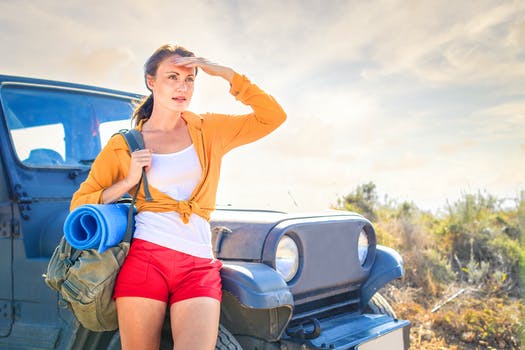
Label: No Watermark